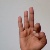
The image shows a hand gesture representing the letter 'F' in Indian Sign Language.